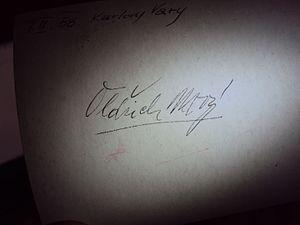
Oldřich Nový fut un acteur de théâtre et de cinéma, un compositeur, un réalisateur, un chanteur et un dramaturge tchèque. Il est considéré comme étant l'un des plus grands acteurs tchèques de la première moitié du XXᵉ siècle.